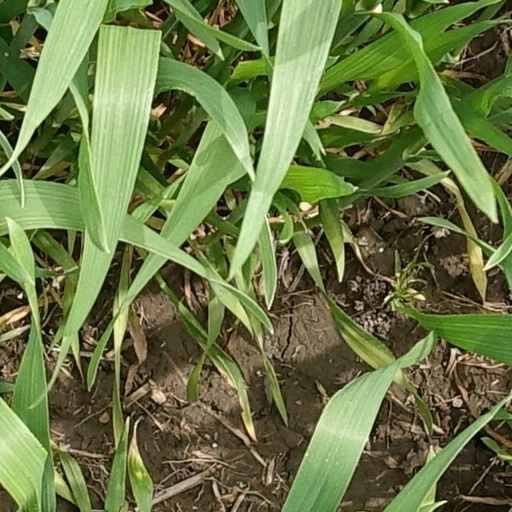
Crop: wheat